Alfonso I of Asturias

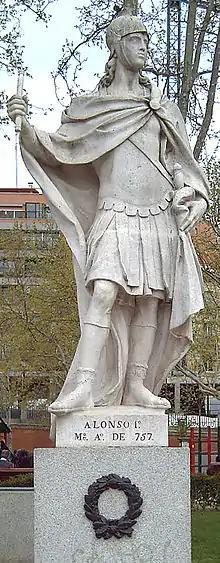
An 18th-century statue of Alfonso I, by Juan Porcel in Madrid

Alfonso I of Asturias, called the Catholic ("el Católico"), ( – 757) was the third king of Asturias, reigning from 739 to his death in 757. His reign saw an extension of the Christian domain of Asturias, reconquering Galicia and León.